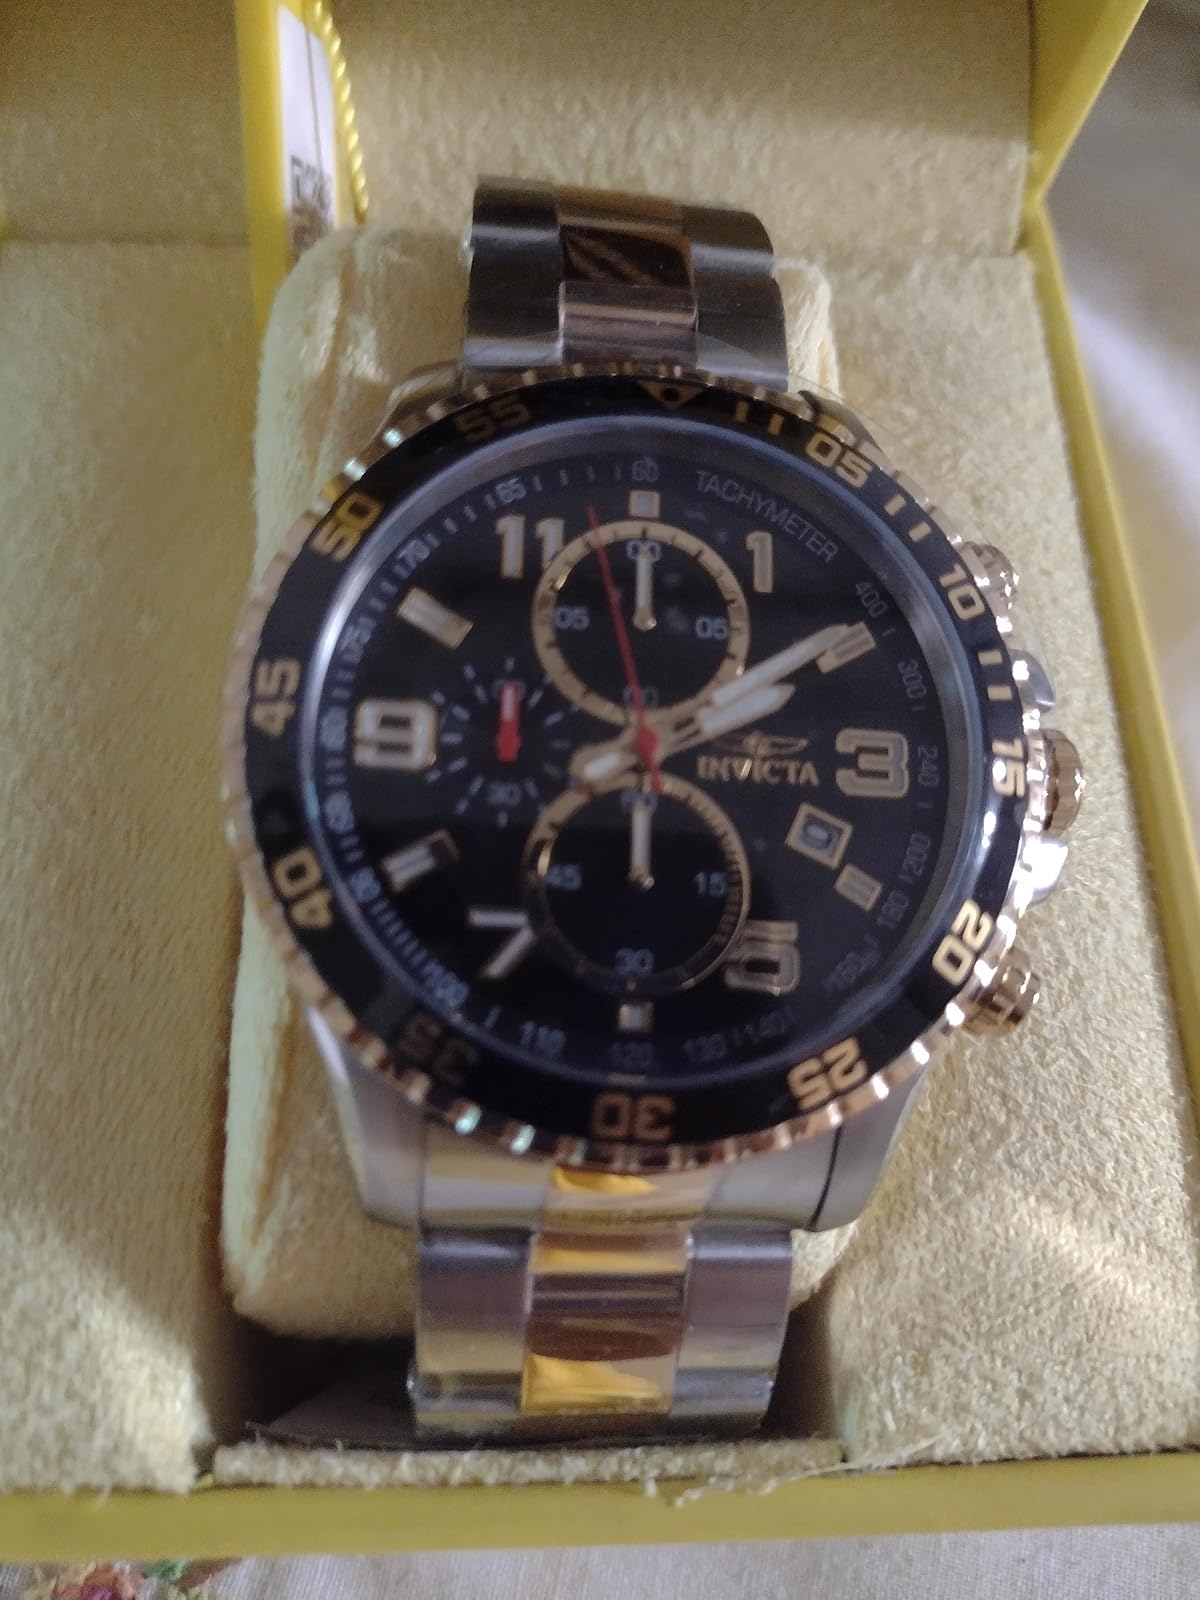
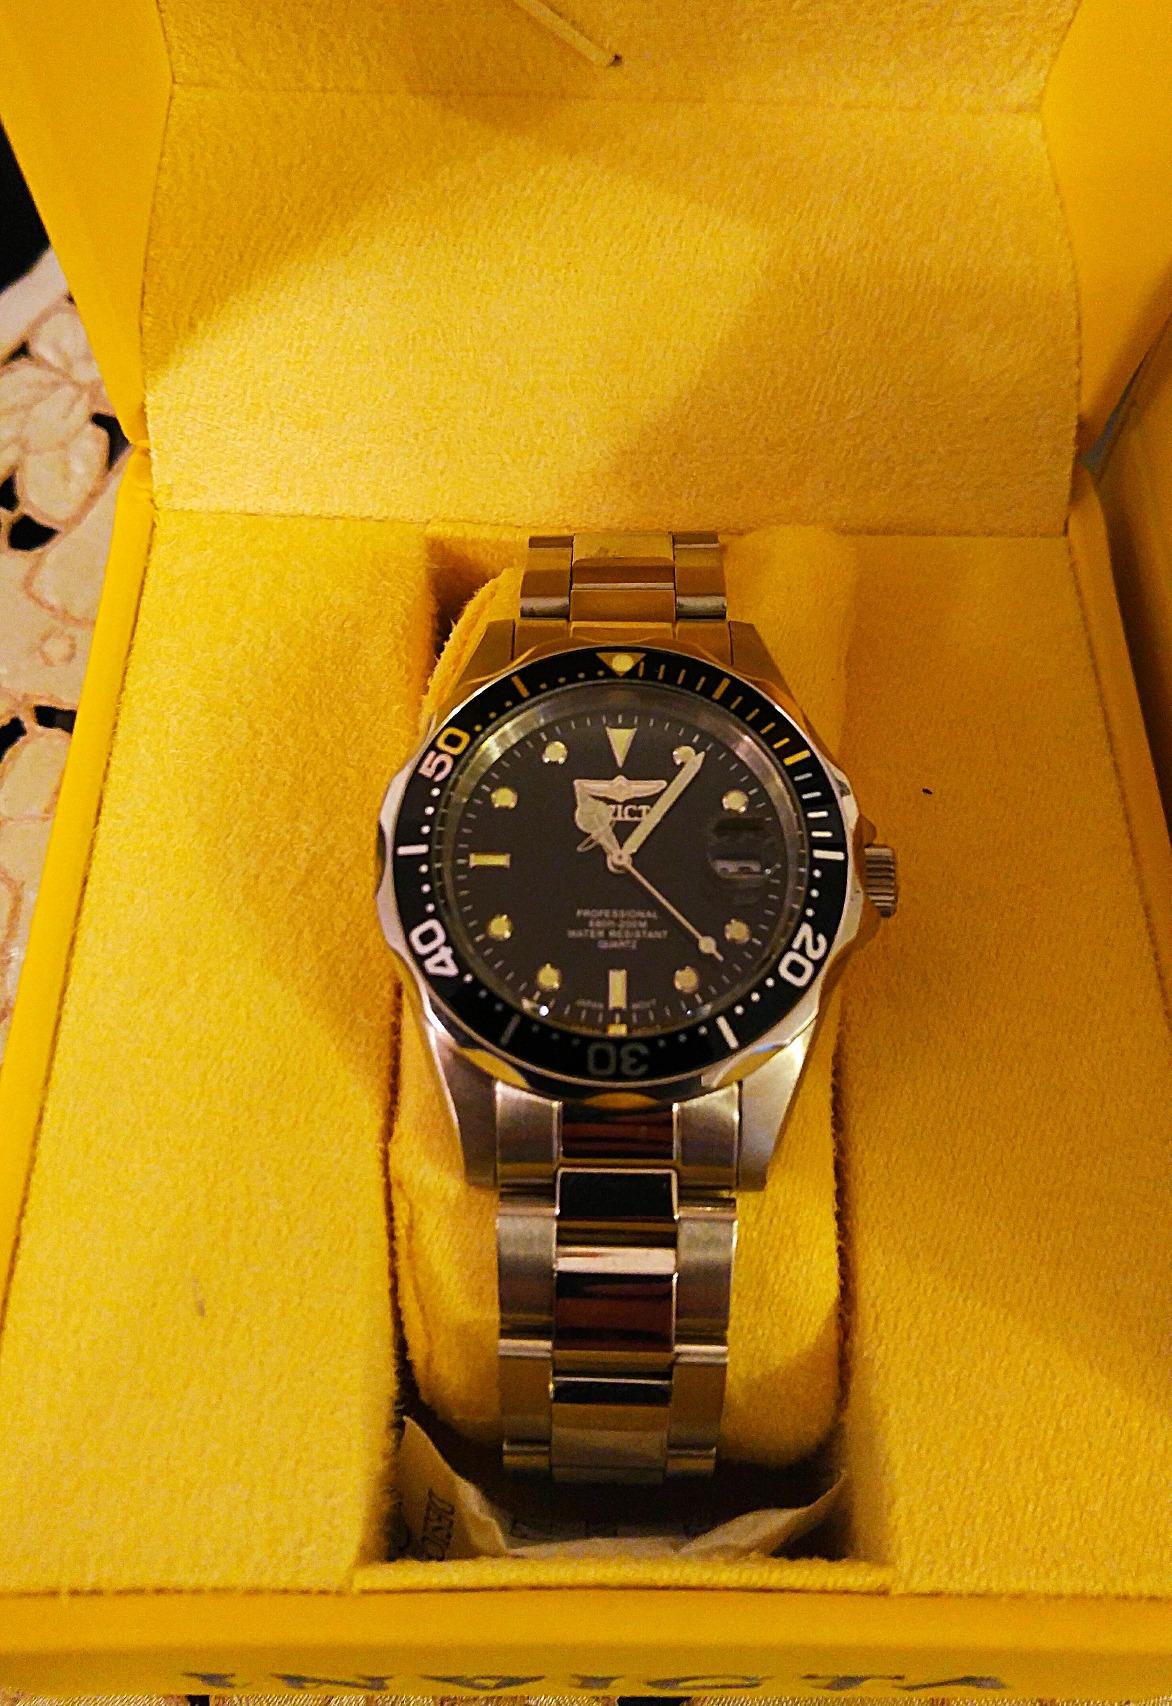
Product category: accessories_watch
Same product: no